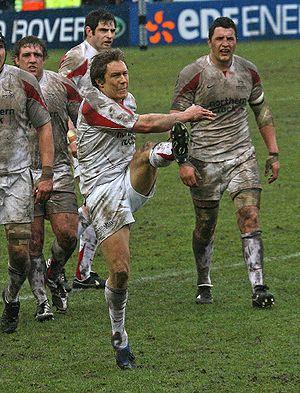
Jonathan Peter Wilkinson dit Jonny Wilkinson, ancien joueur de rugby à XV international anglais, est né le 25 mai 1979 à Frimley, dans le comté de Surrey. Il évolue au poste de demi d'ouverture au RC Toulon de 2009 à 2014, après avoir joué dans l'équipe des Newcastle Falcons à partir de 1997.